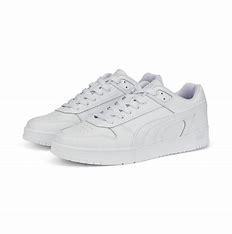
Brand: Puma
Model: RBD Game